Anjouan

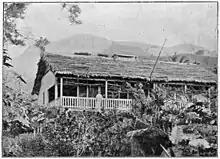
French Residency in Anjouan, 1900

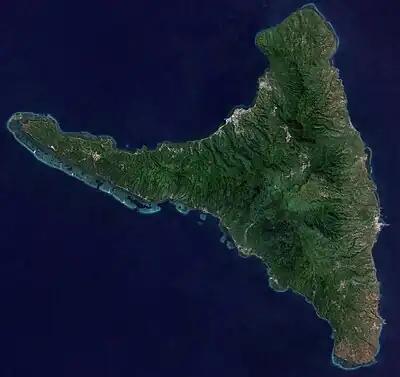
Satellite imagery of Anjouan, 2022

The first inhabitants of the island were Bantu-speaking peoples from eastern Africa and navigators from Indonesia and Southwest Asia. In the late fifteenth century high status Hadrami Arab immigrants married into the local ruling classes and established a sultanate that extended its control over the entire island and occasionally extending their influence to the neighboring island of Mwali and Mayotte. In 1812, Sultan Alawi bin Husain requested British assistance against Malagasy slavers who were threatening his domain, which was turned down. Nevertheless, the island remained within the British sphere of influence until the late 19th century. In 1886 France, already present in Mayotte, established a protectorate over the island; slavery was abolished in 1899, and in 1912, following the forced abdication of the last sultan, France formally annexed the island.